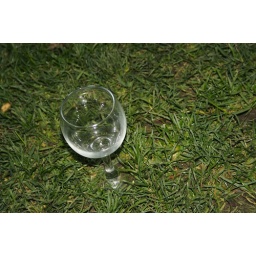
wine glass in grass